Mirage 27 (Schmidt)

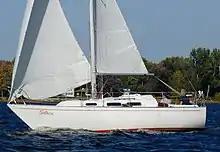
Mirage 27 (Schmidt)

The Mirage 27 is a small recreational keelboat, built predominantly of fibreglass. It has a masthead sloop rig, an internally-mounted, spade-type rudder and a fixed fin keel.